Constantine Lekapenos

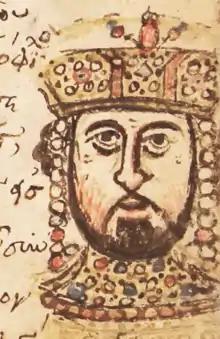
15th-century portrait of Constantine, from the "Mutinensis gr. 122" manuscript

Constantine Lekapenos or Lecapenus was the third son of the Byzantine emperor Romanos I Lekapenos, and co-emperor from 924 to 945. With his elder brother Stephen, he deposed Romanos I in December 944, but was overthrown and exiled by the co-emperor Constantine VII a few weeks later. Constantine Lekapenos was exiled to the island of Samothrace, where he was killed while attempting to escape sometime between 946 and 948.